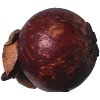
Label: Mangostan 1